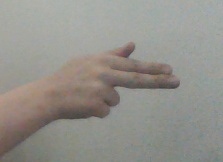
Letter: ghain